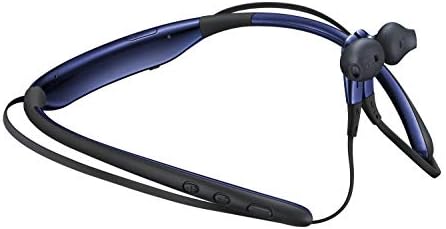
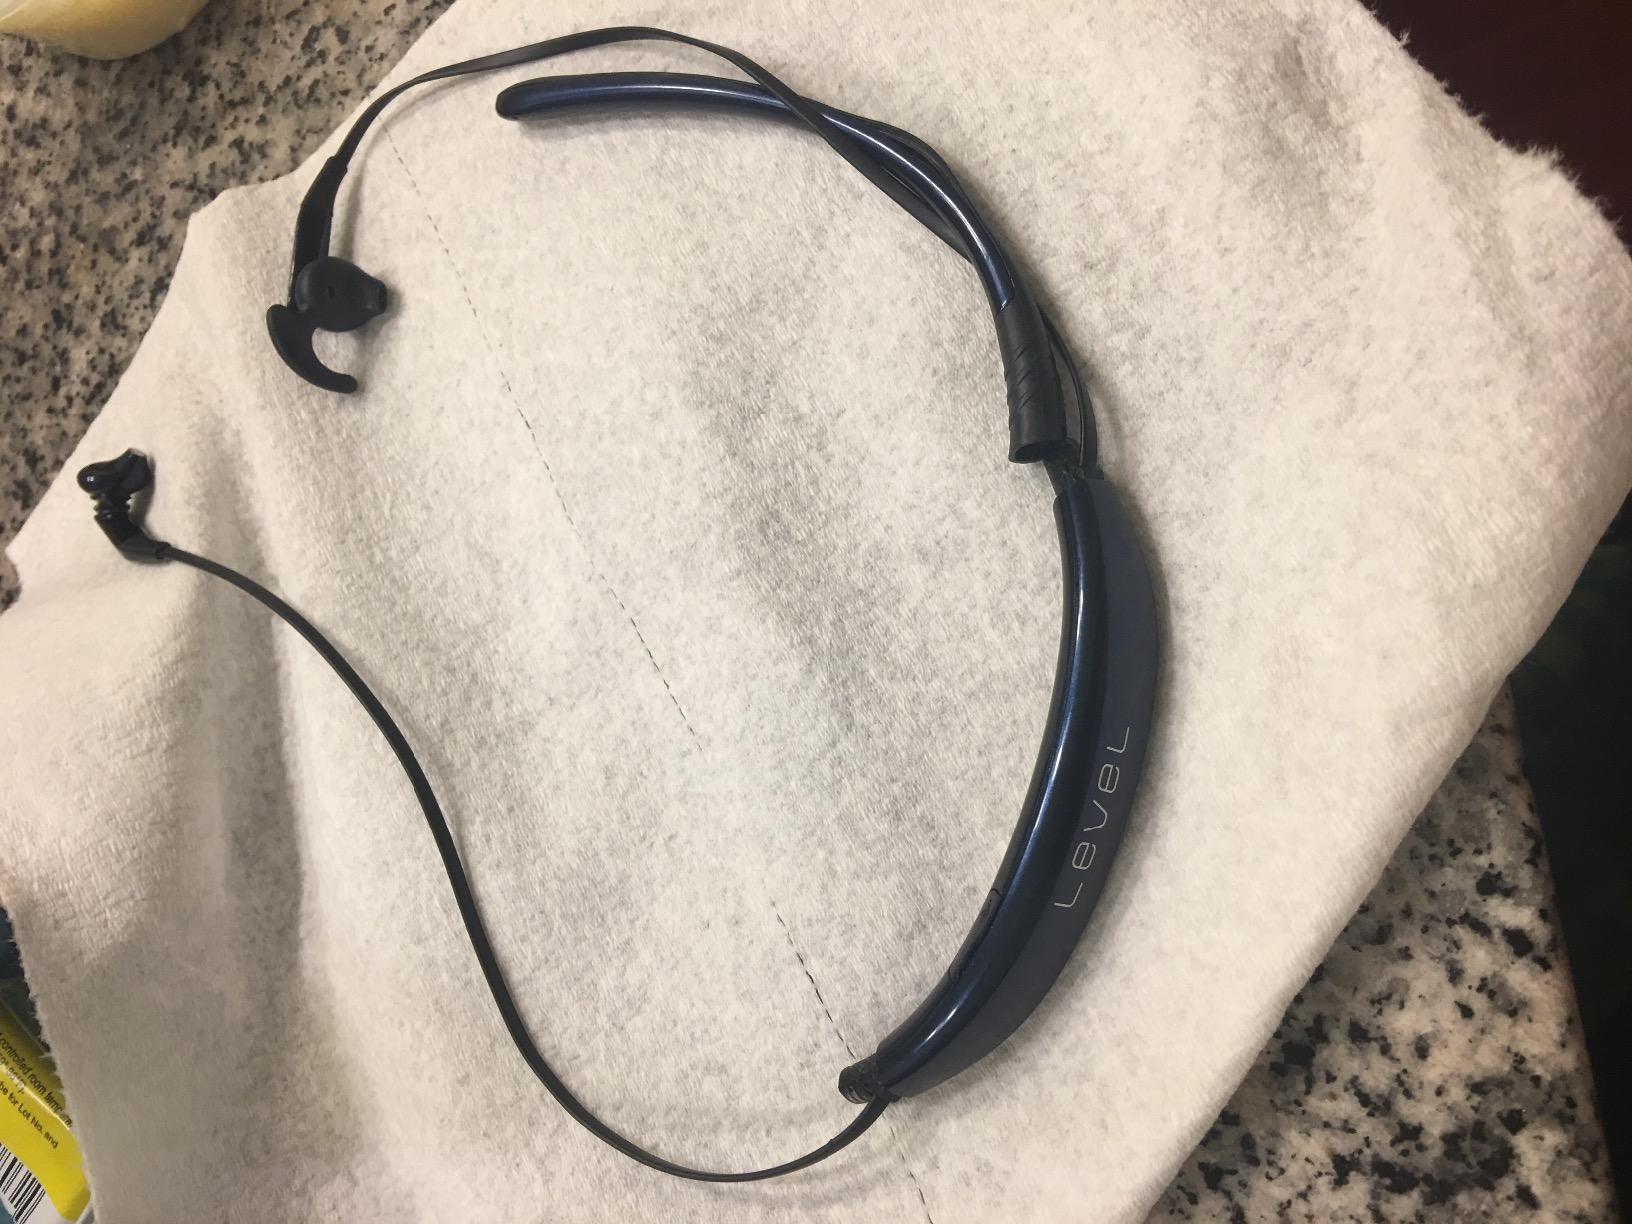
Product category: headphones
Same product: yes